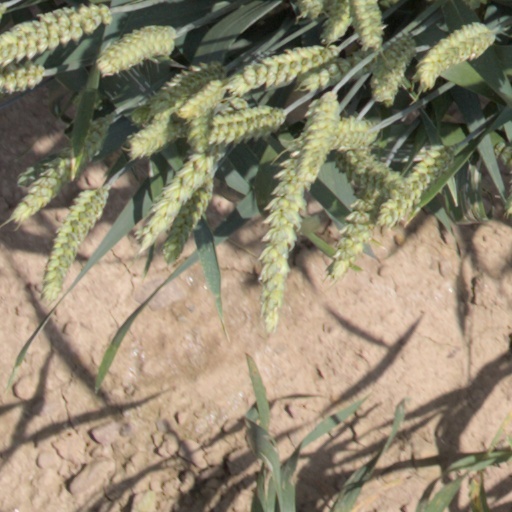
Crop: wheat